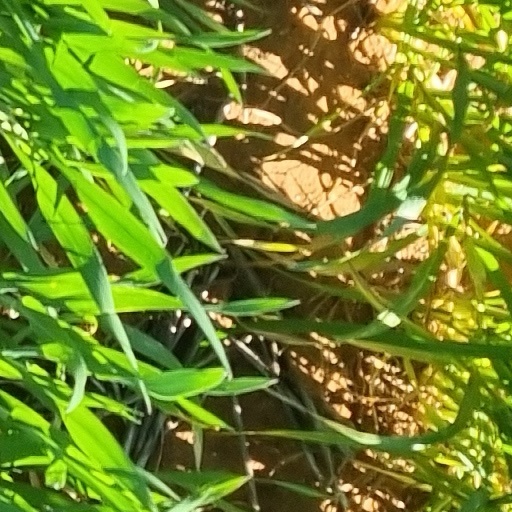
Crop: wheat